Battle of Warsaw (1831)

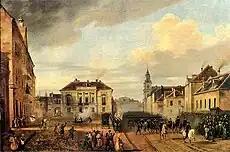
"Polish forces returning from Wierzbno", an 1831 painting by Marcin Zaleski

The successor of von Diebitsch as Commander in Chief of Russian forces in Poland, Count Ivan Paskevich, decided to wait for the Polish forces on other fronts to be defeated before he resumed his march on Warsaw. In June 1831 General Antoni Giełgud's attack on Wilno failed, and his corps was forced to cross the border with Prussia to avoid complete destruction. Only a small detachment under General Henryk Dembiński managed to rejoin the main Polish force. This secured Paskevich's northern flank and allowed his forces to devise a new plan of attack. Instead of attacking the city directly and risking yet another defeat, he intended to surround Warsaw, cut it off from other Polish-controlled areas, and force it into submission.